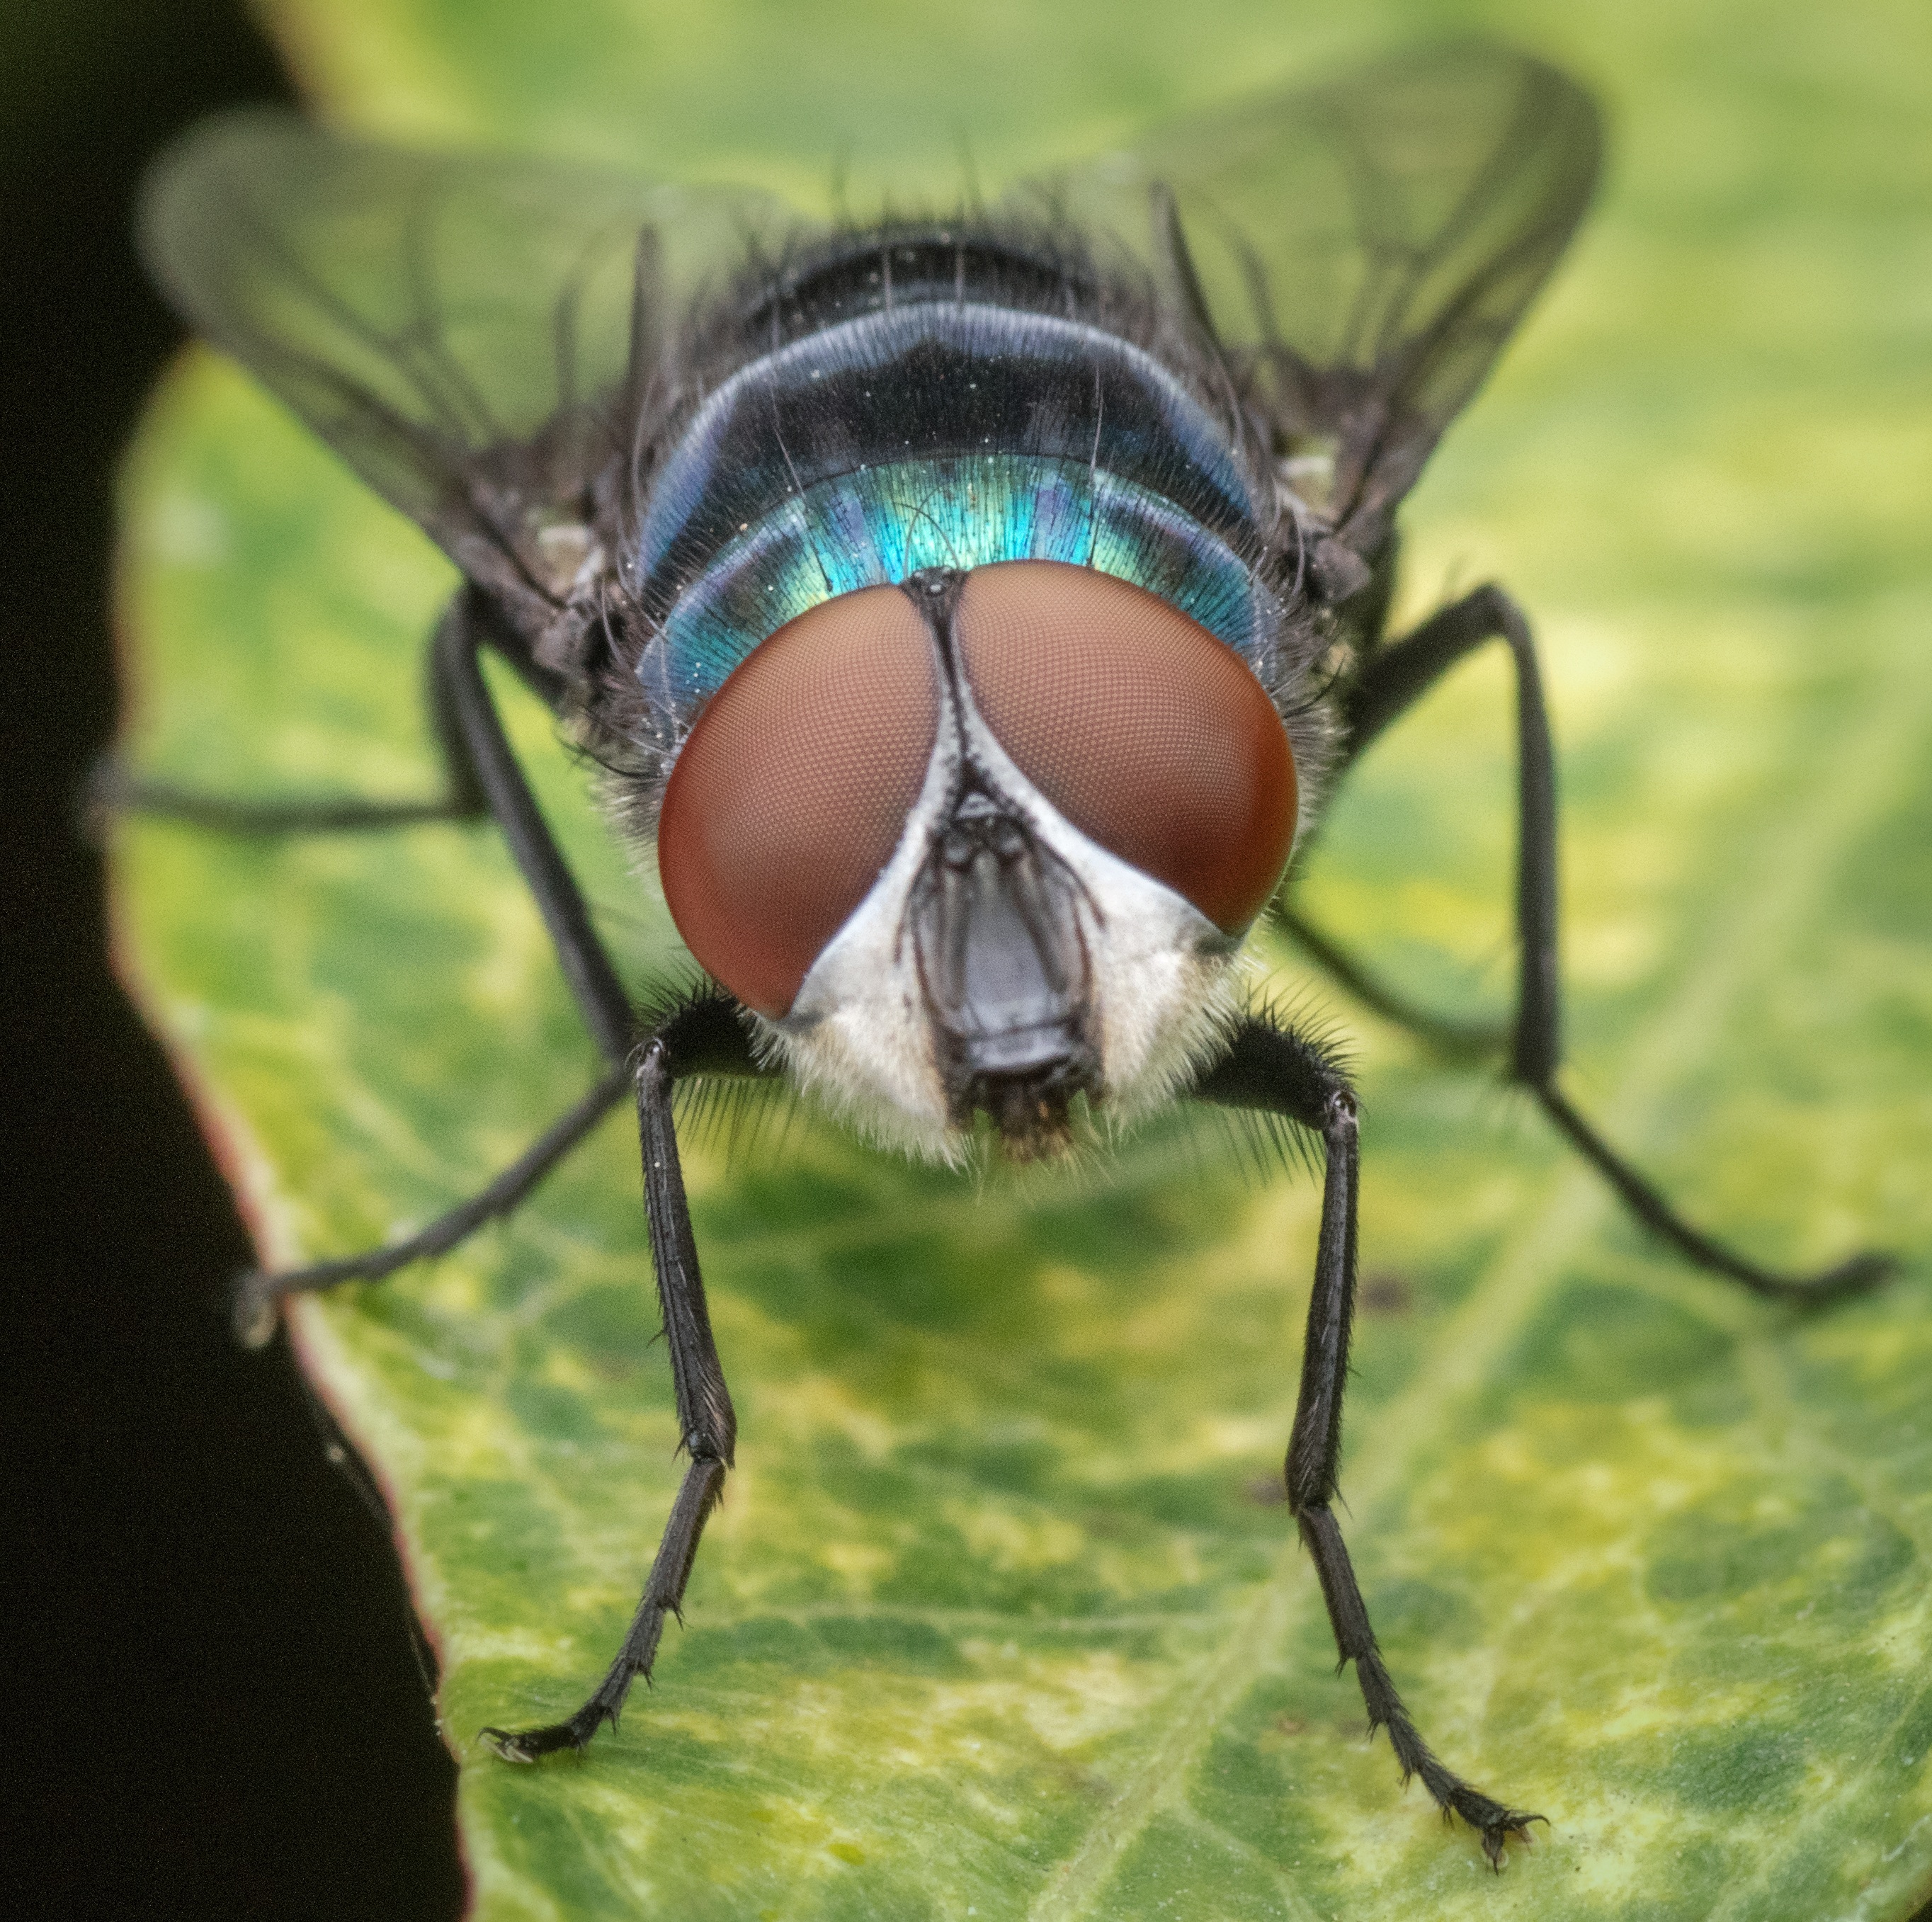
nature, photography, flower, animal, fly, wildlife, green, insect, macro, small, bug, blue, fauna, invertebrate, close up, madagascar, hairy, macro photography, arthropod